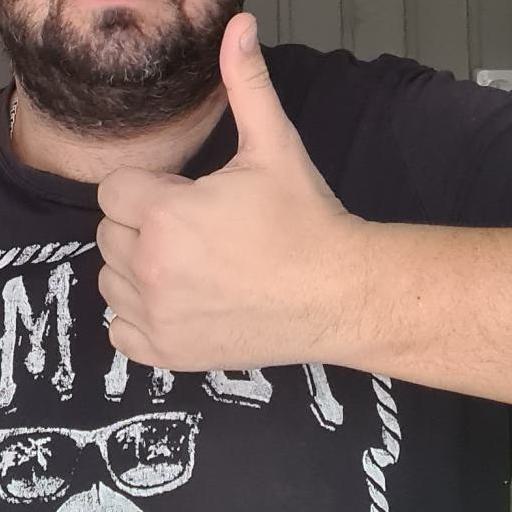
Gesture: like